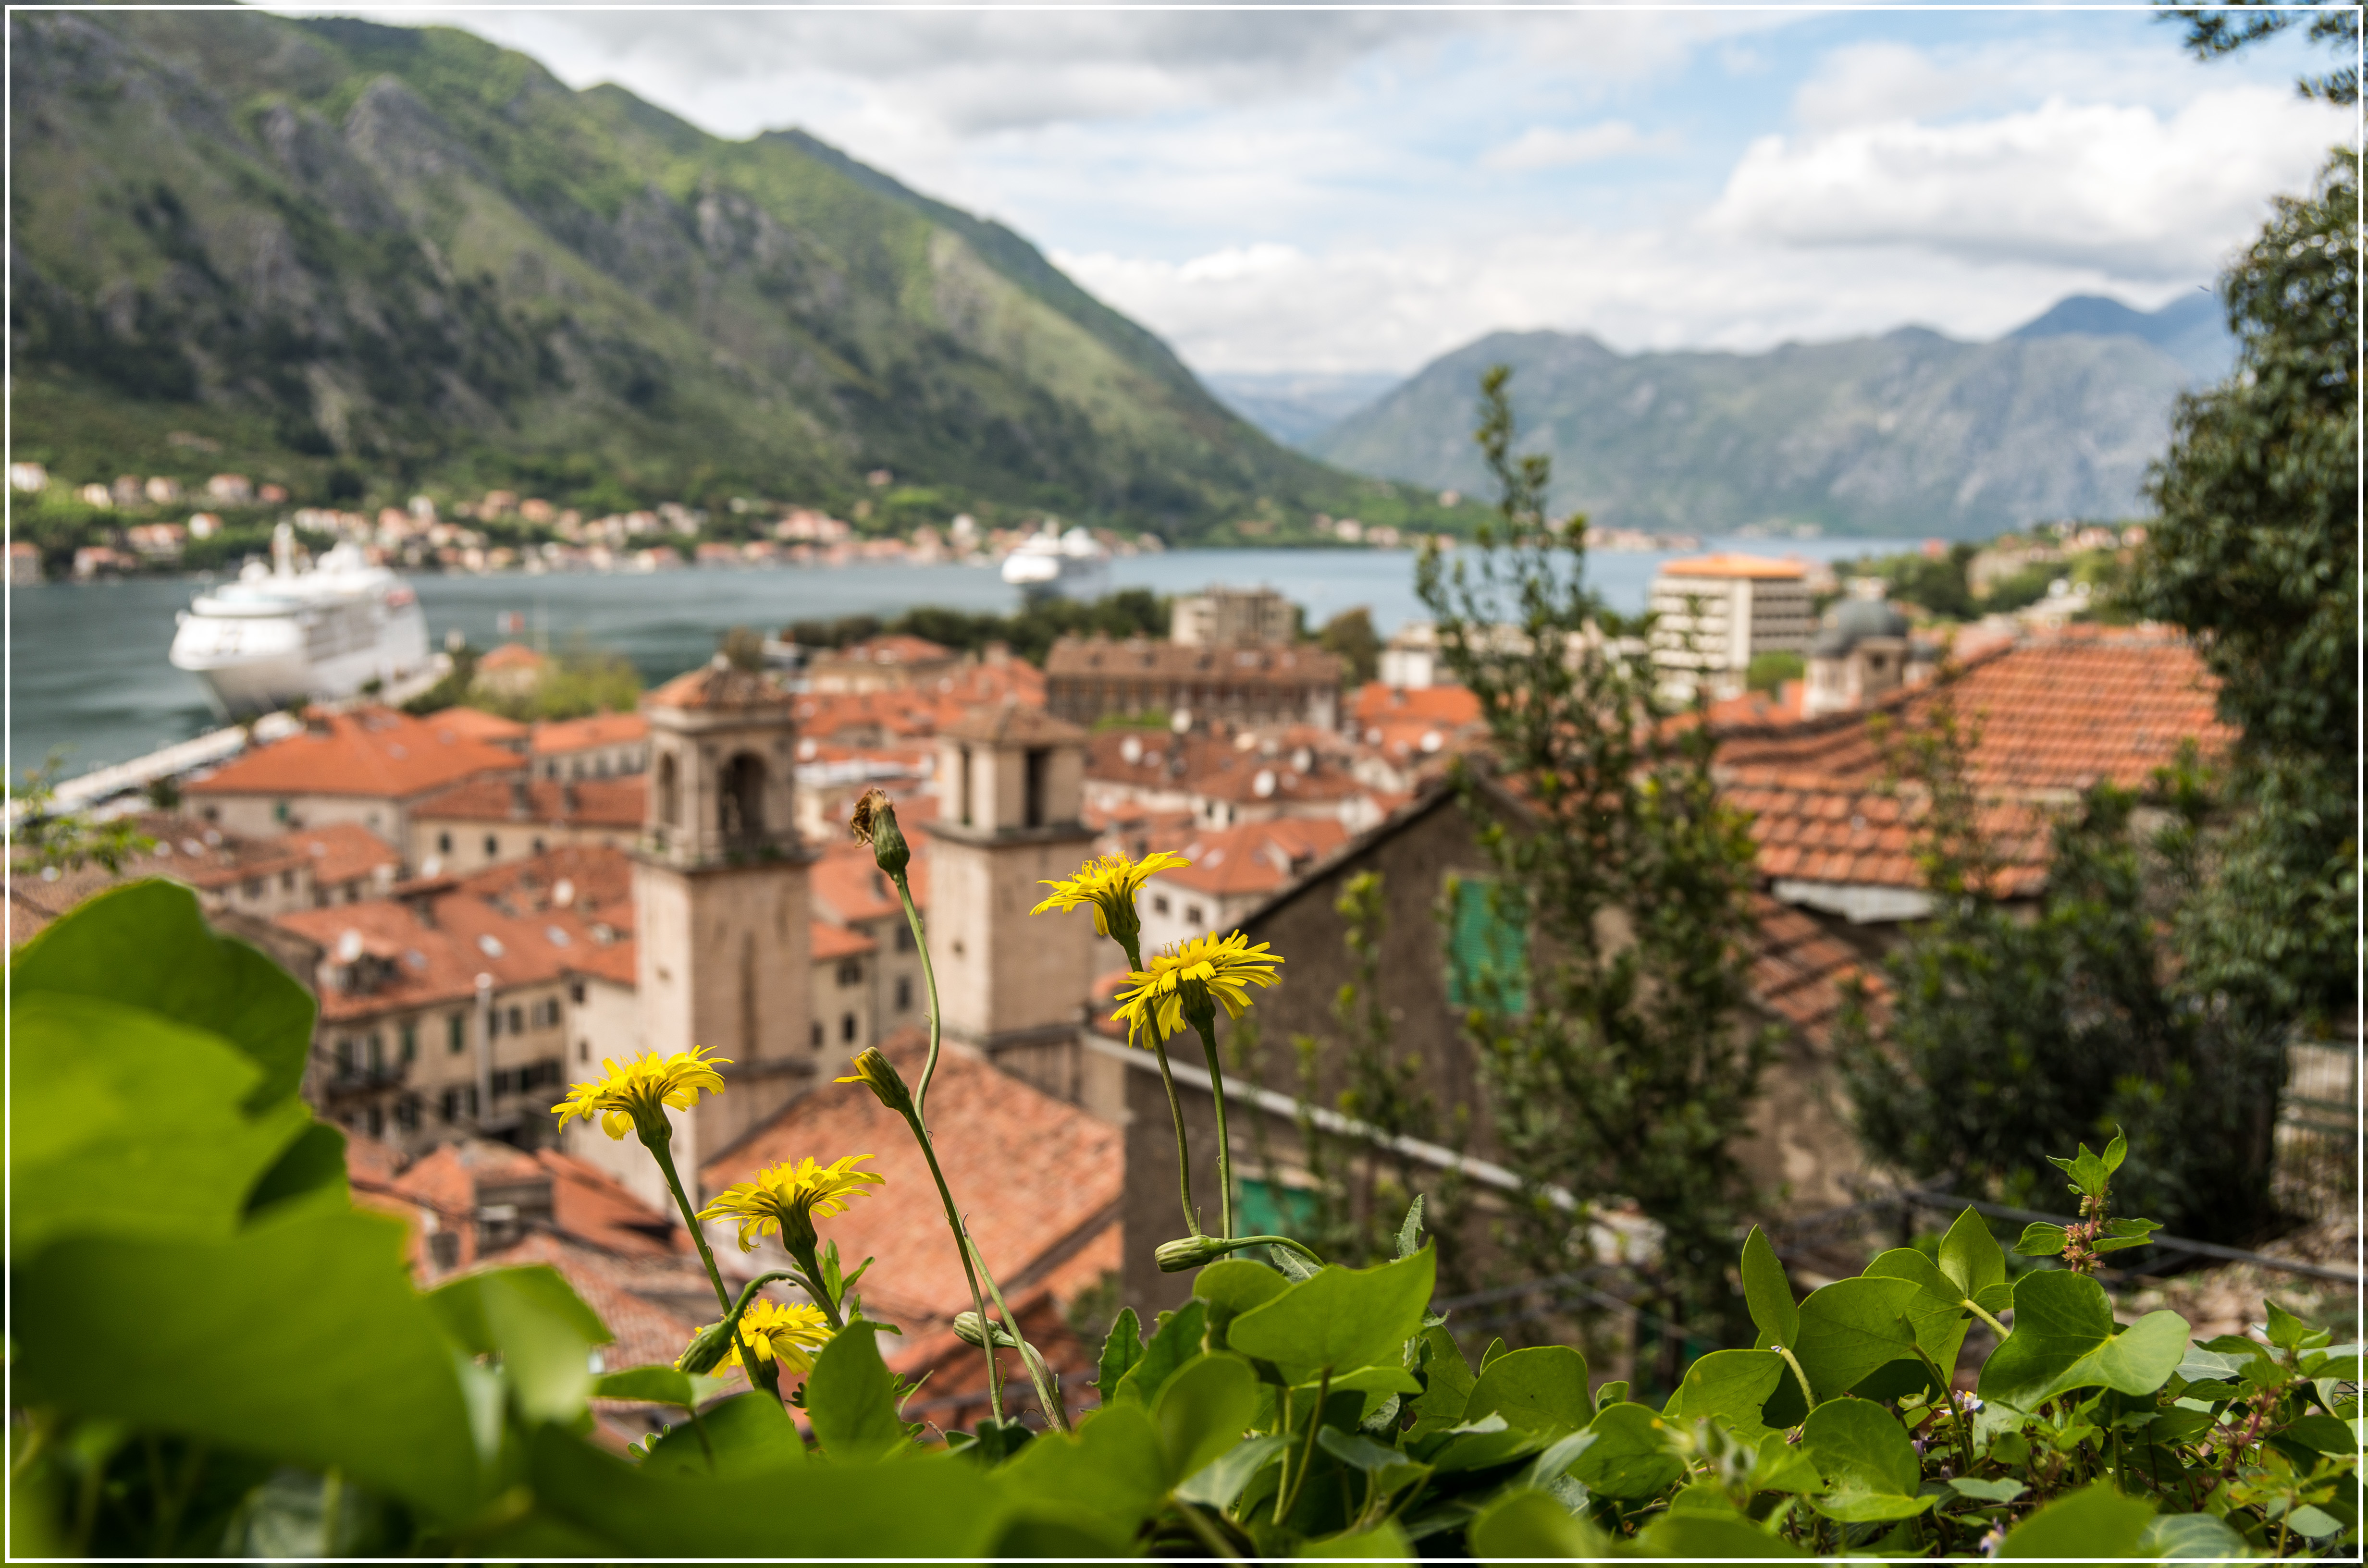
sea, water, flower, town, village, dslr, fjord, tourism, mountains, pentax, estate, dof, oldtown, montenegro, kotor, 18135, residential area, human settlement